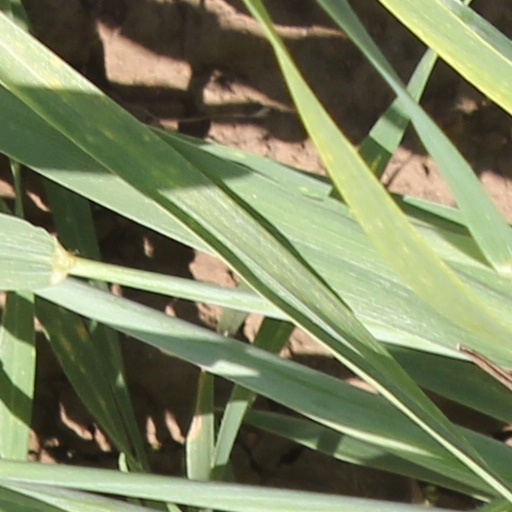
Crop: wheat